Esther J. Trimble Lippincott

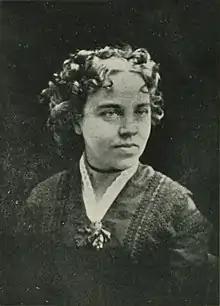
"A Woman of the Century"

Esther J. Trimble Lippincott (Trimble; March 2, 1838 – June 2, 1888) was an American educator, reformer, and non-fiction author. She served as professor of elocution and literature at Swarthmore College, and West Chester State Normal School. The Quaker naturalist, illustrator, and social reformer, Graceanna Lewis, was Lippincott's cousin.